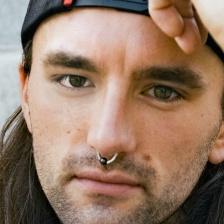
Label: faces